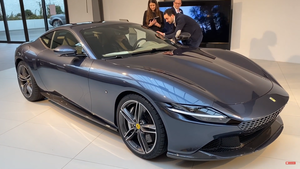
La Roma est une automobile grand tourisme du constructeur automobile italien Ferrari commercialisée à partir de 2020.